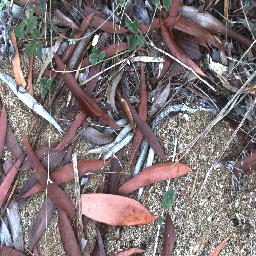
Label: negative